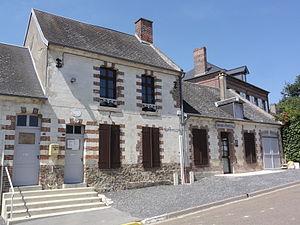
Parpeville (Aisne) mairie et école
Parpeville est une commune française située dans le département de l'Aisne, en région Hauts-de-France.